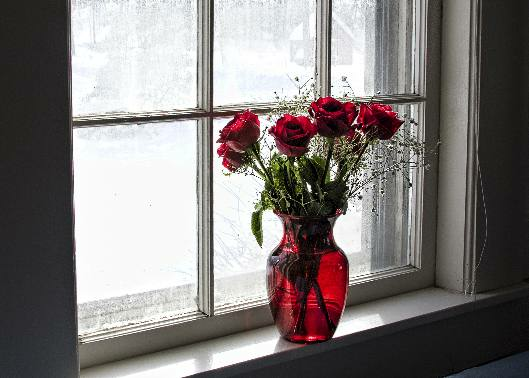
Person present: No